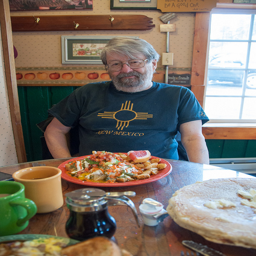
A bearded man poses with his breakfast meal at a cafe
A man sitting with a plate of food in front of him.
A man that is siting at a table in front of a plate.
a man sitting in front of a plate of food
A man sits smiling at a table with prepared food